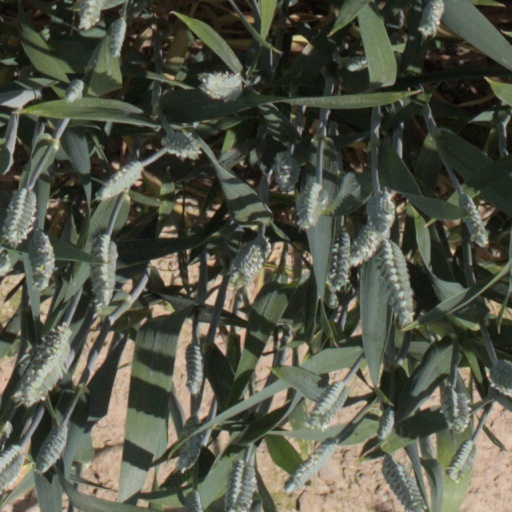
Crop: wheat